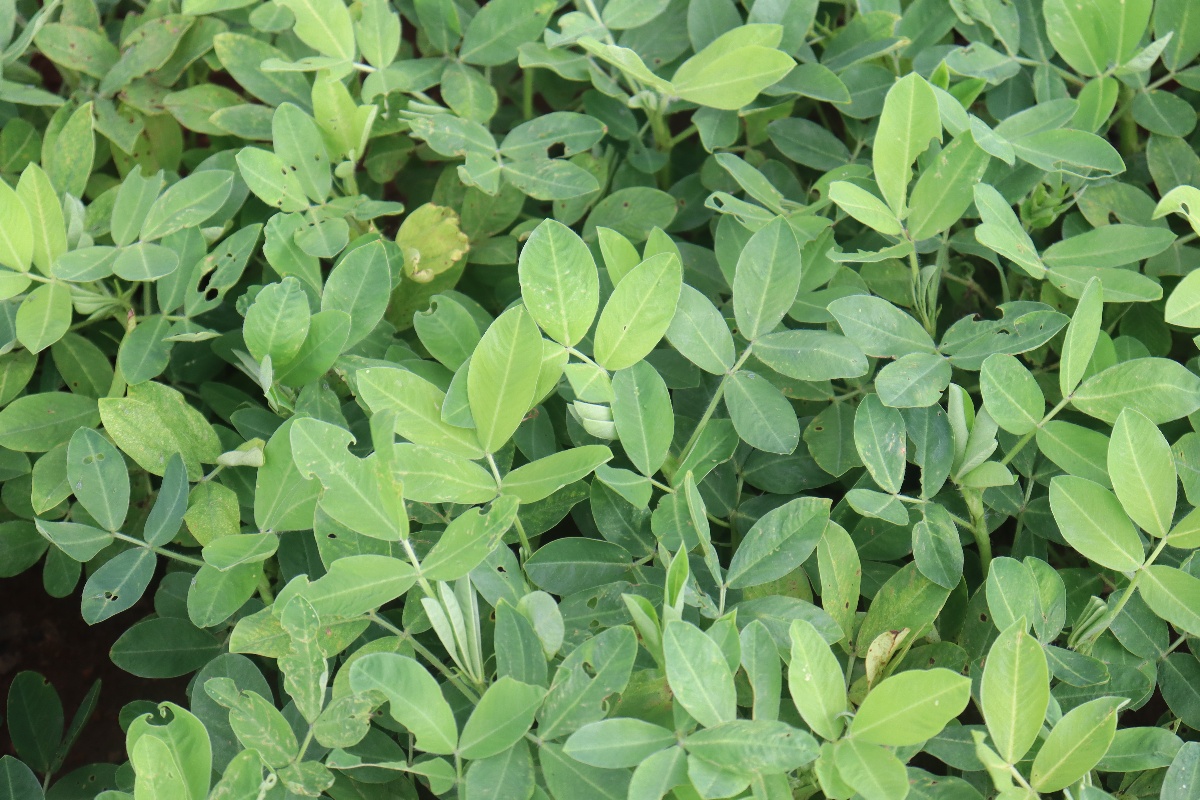
Label: early_leaf_spot